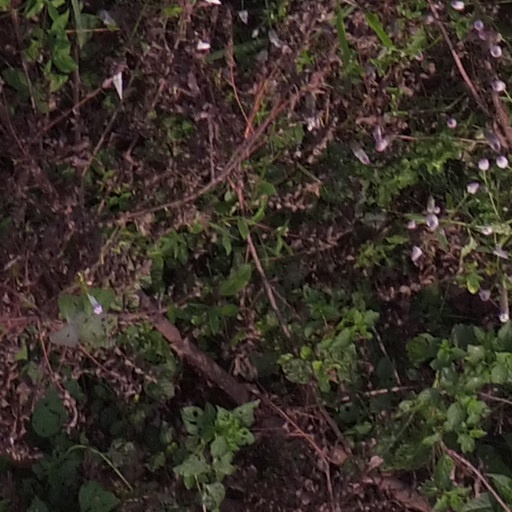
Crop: maize; corn